John C. Aquilino

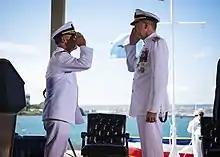

Aquilino graduated from the United States Naval Academy in 1984, earning a Bachelor of Science in Physics. He subsequently entered flight training and earned his wings in August 1986. Aquilino graduated from the Navy Fighter Weapons School (Top Gun) and the Joint Forces Staff College, and completed Harvard Kennedy School's Executive Education Program in National and International Security.